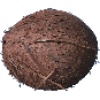
Label: cocos